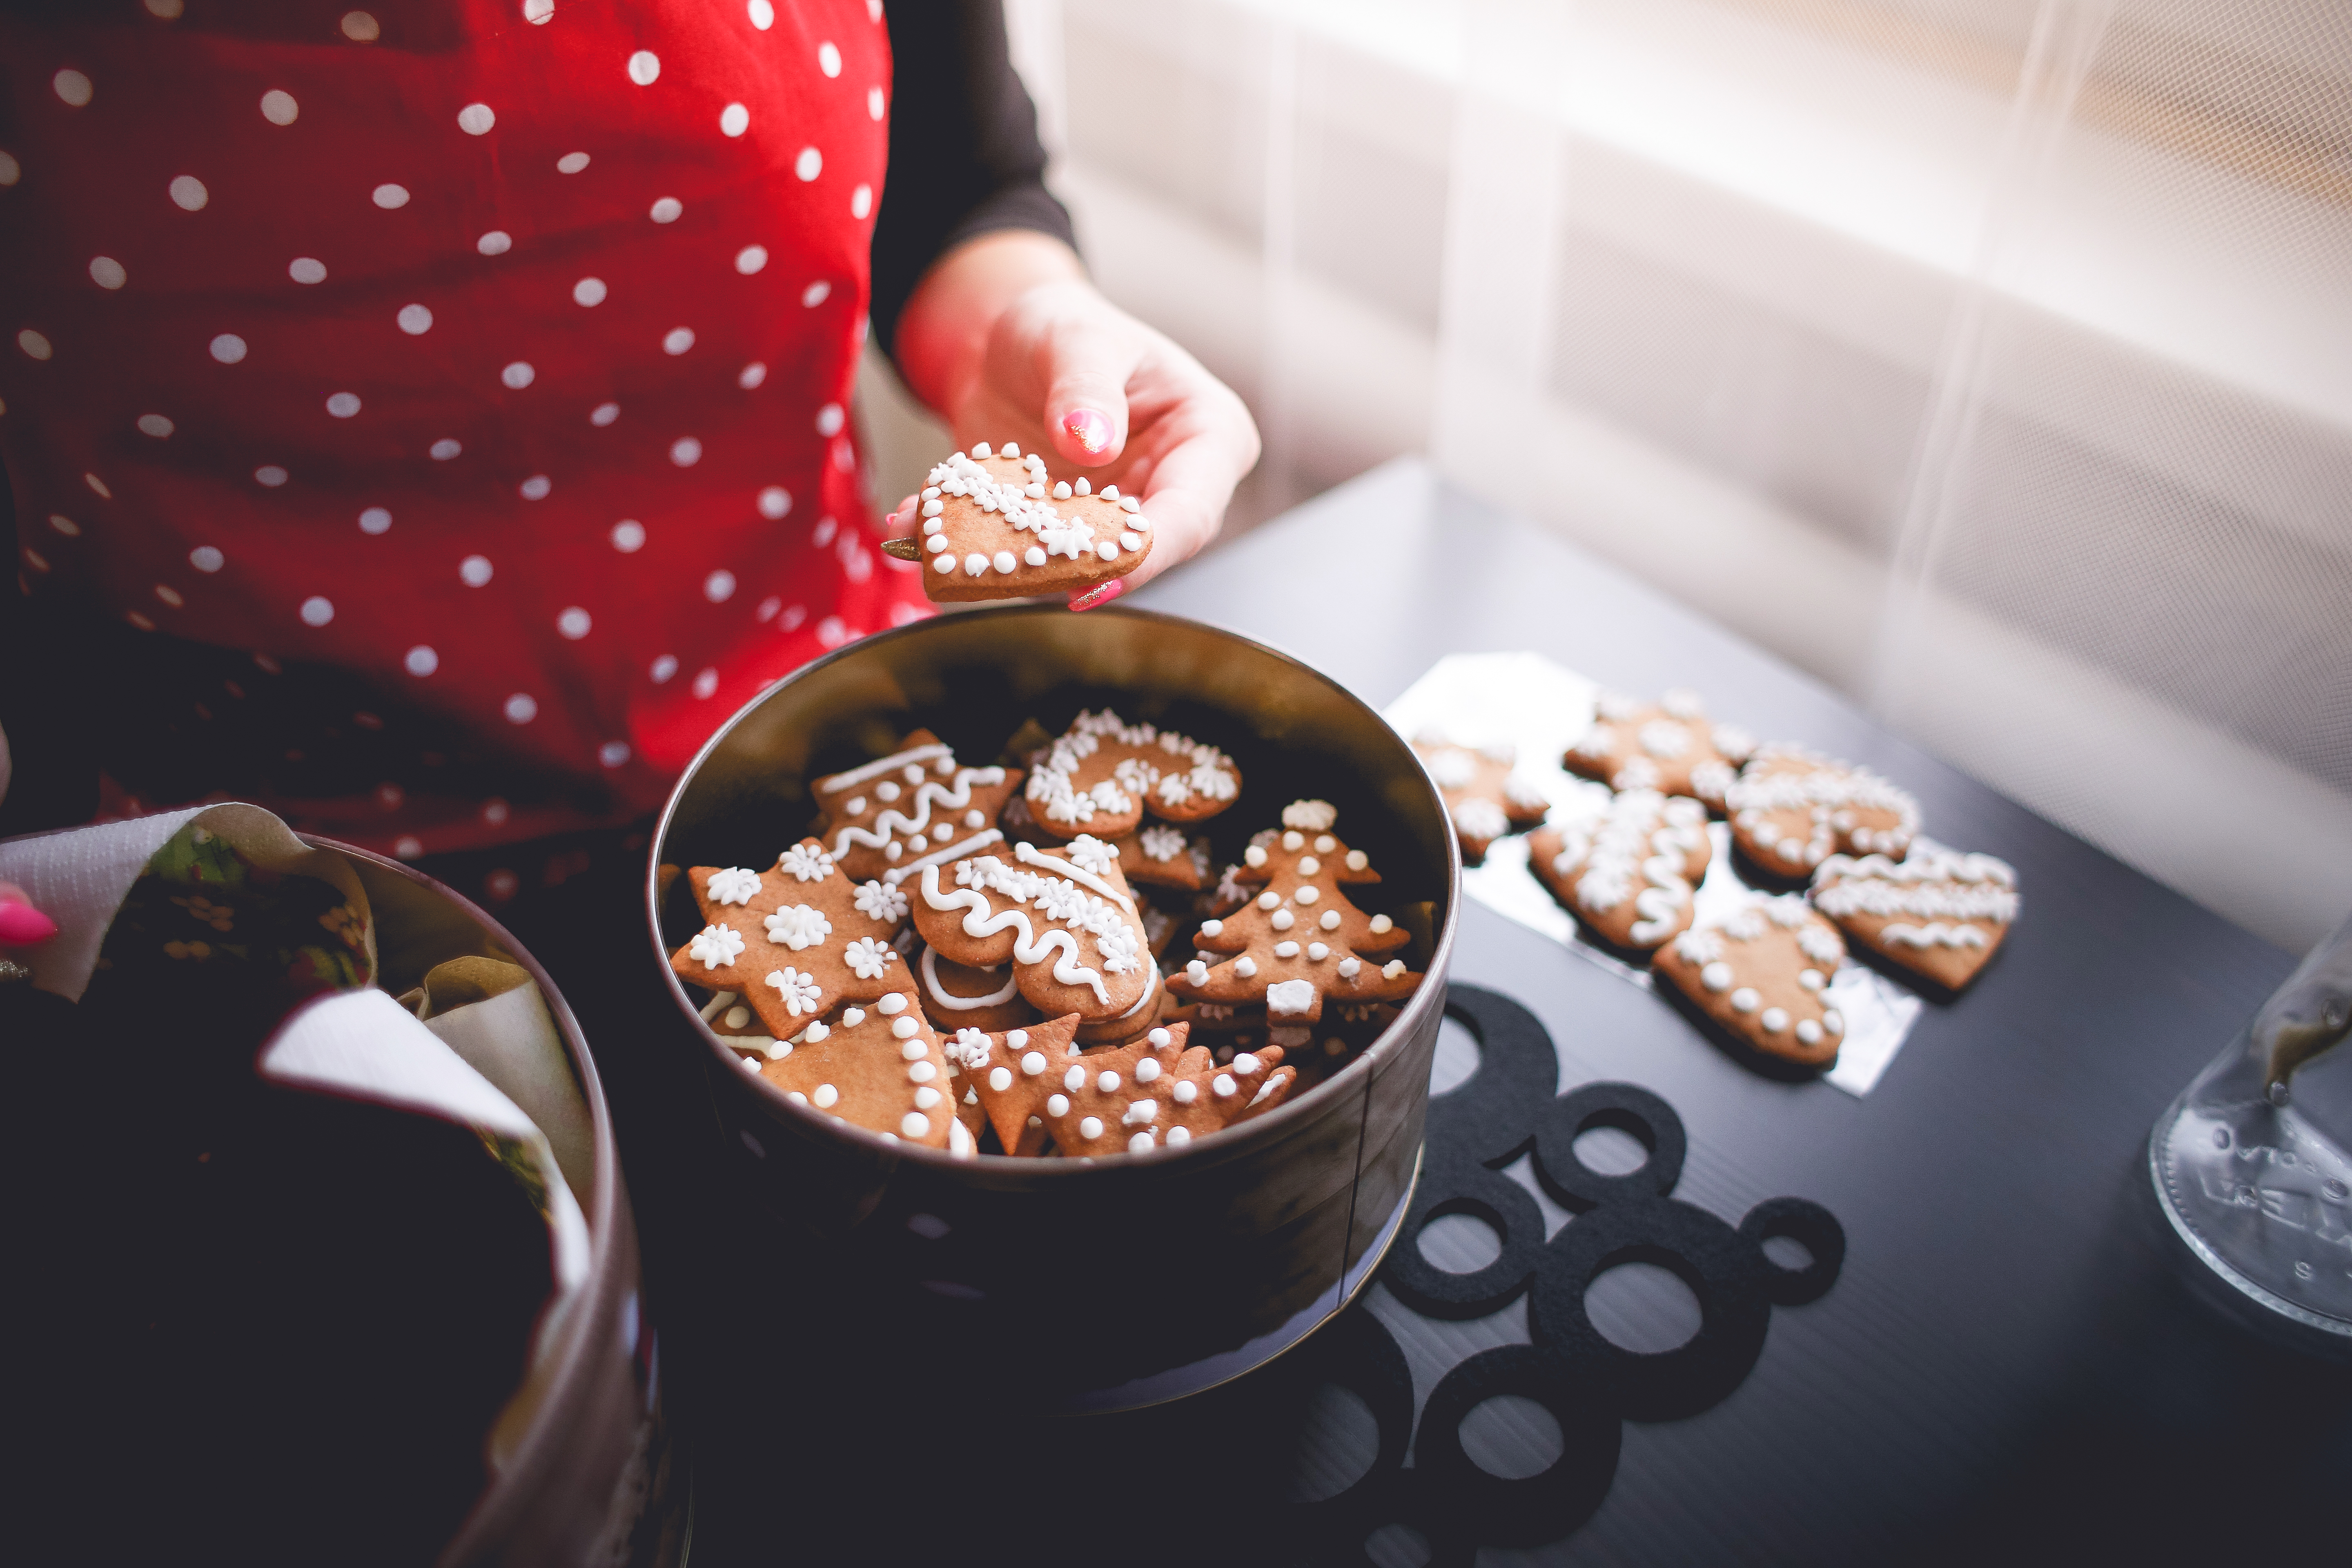
retro, design, decor, vector, scene, happy, reindeer, snowman, vintage, red, background, celebration, decoration, season, card, present, bauble, greeting, decorative, tree, festive, max, wood, merry, branch, year, seasonal, decorate, penguin, illustration, father christmas, gingerbread house, trumpet, ferris wheel, pen tree, gingerbread man, christmas, love, santa, winter, gift, holidays, holiday, gifts, snow, christmastime, like, art, family, food, cuisine, dish, ingredient, dessert, sweetness, confectionery, snack, recipe, chocolate, meal, breakfast, produce